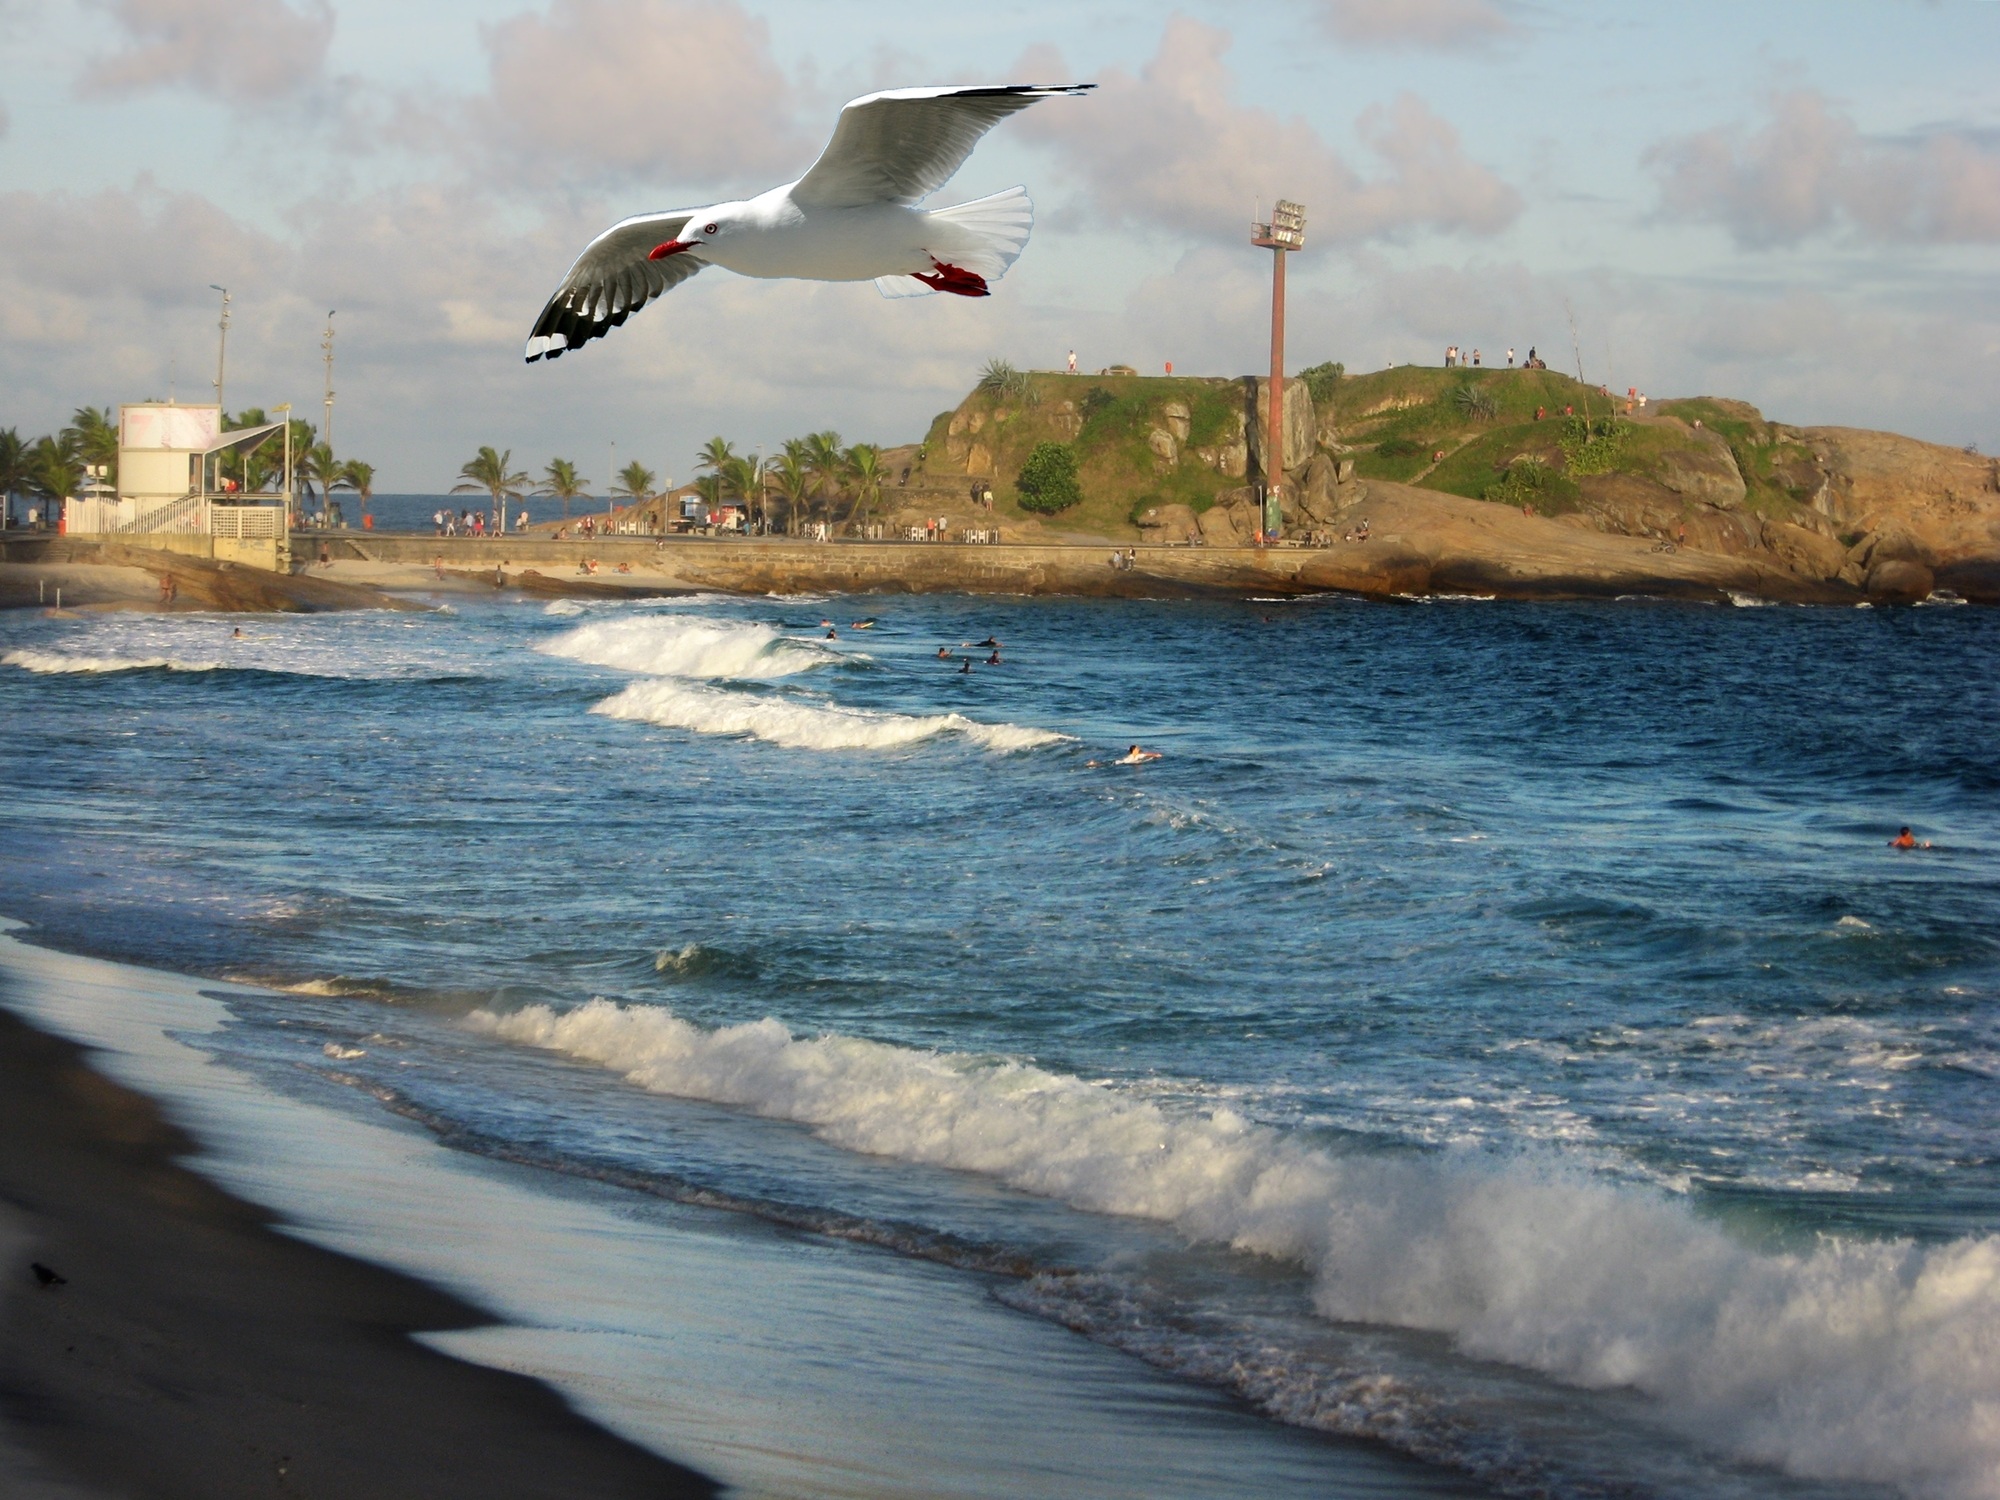
beach, landscape, sea, coast, water, ocean, bird, shore, wave, wind, seabird, seagull, gull, bay, tourism, body of water, rio de janeiro, mar, litoral, beira mar, charadriiformes, wind wave